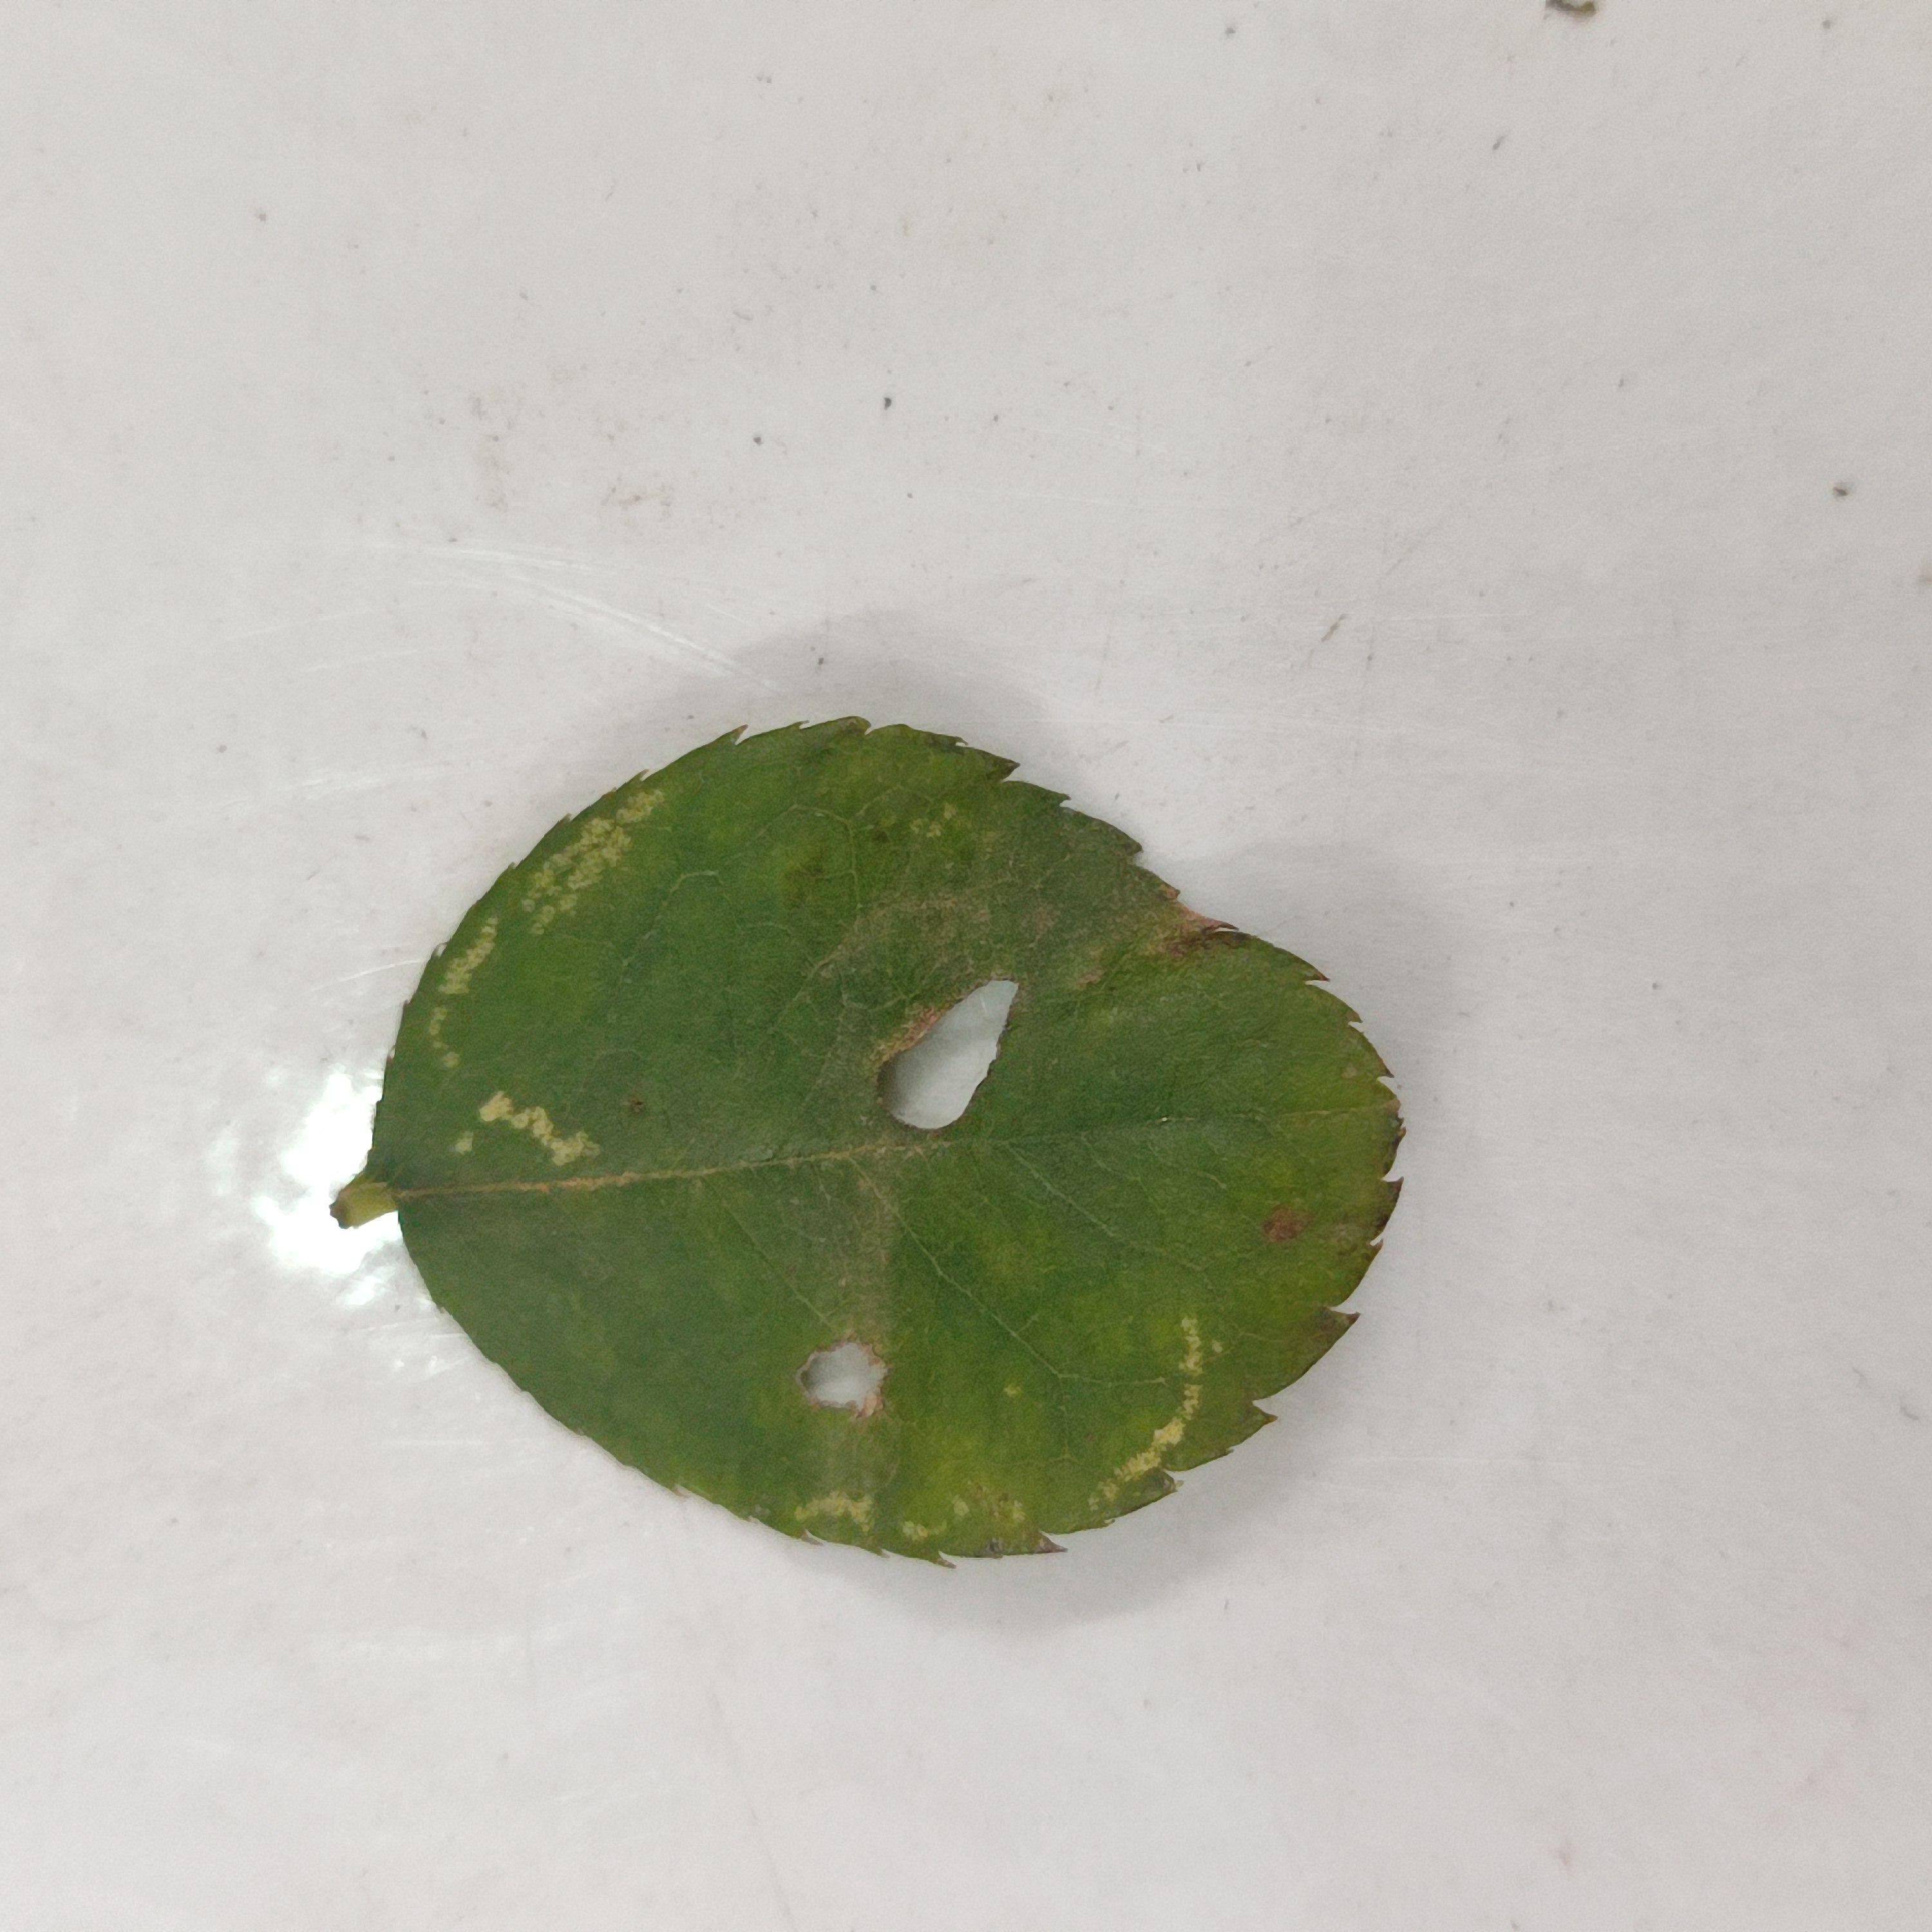
Label: Insect Hole